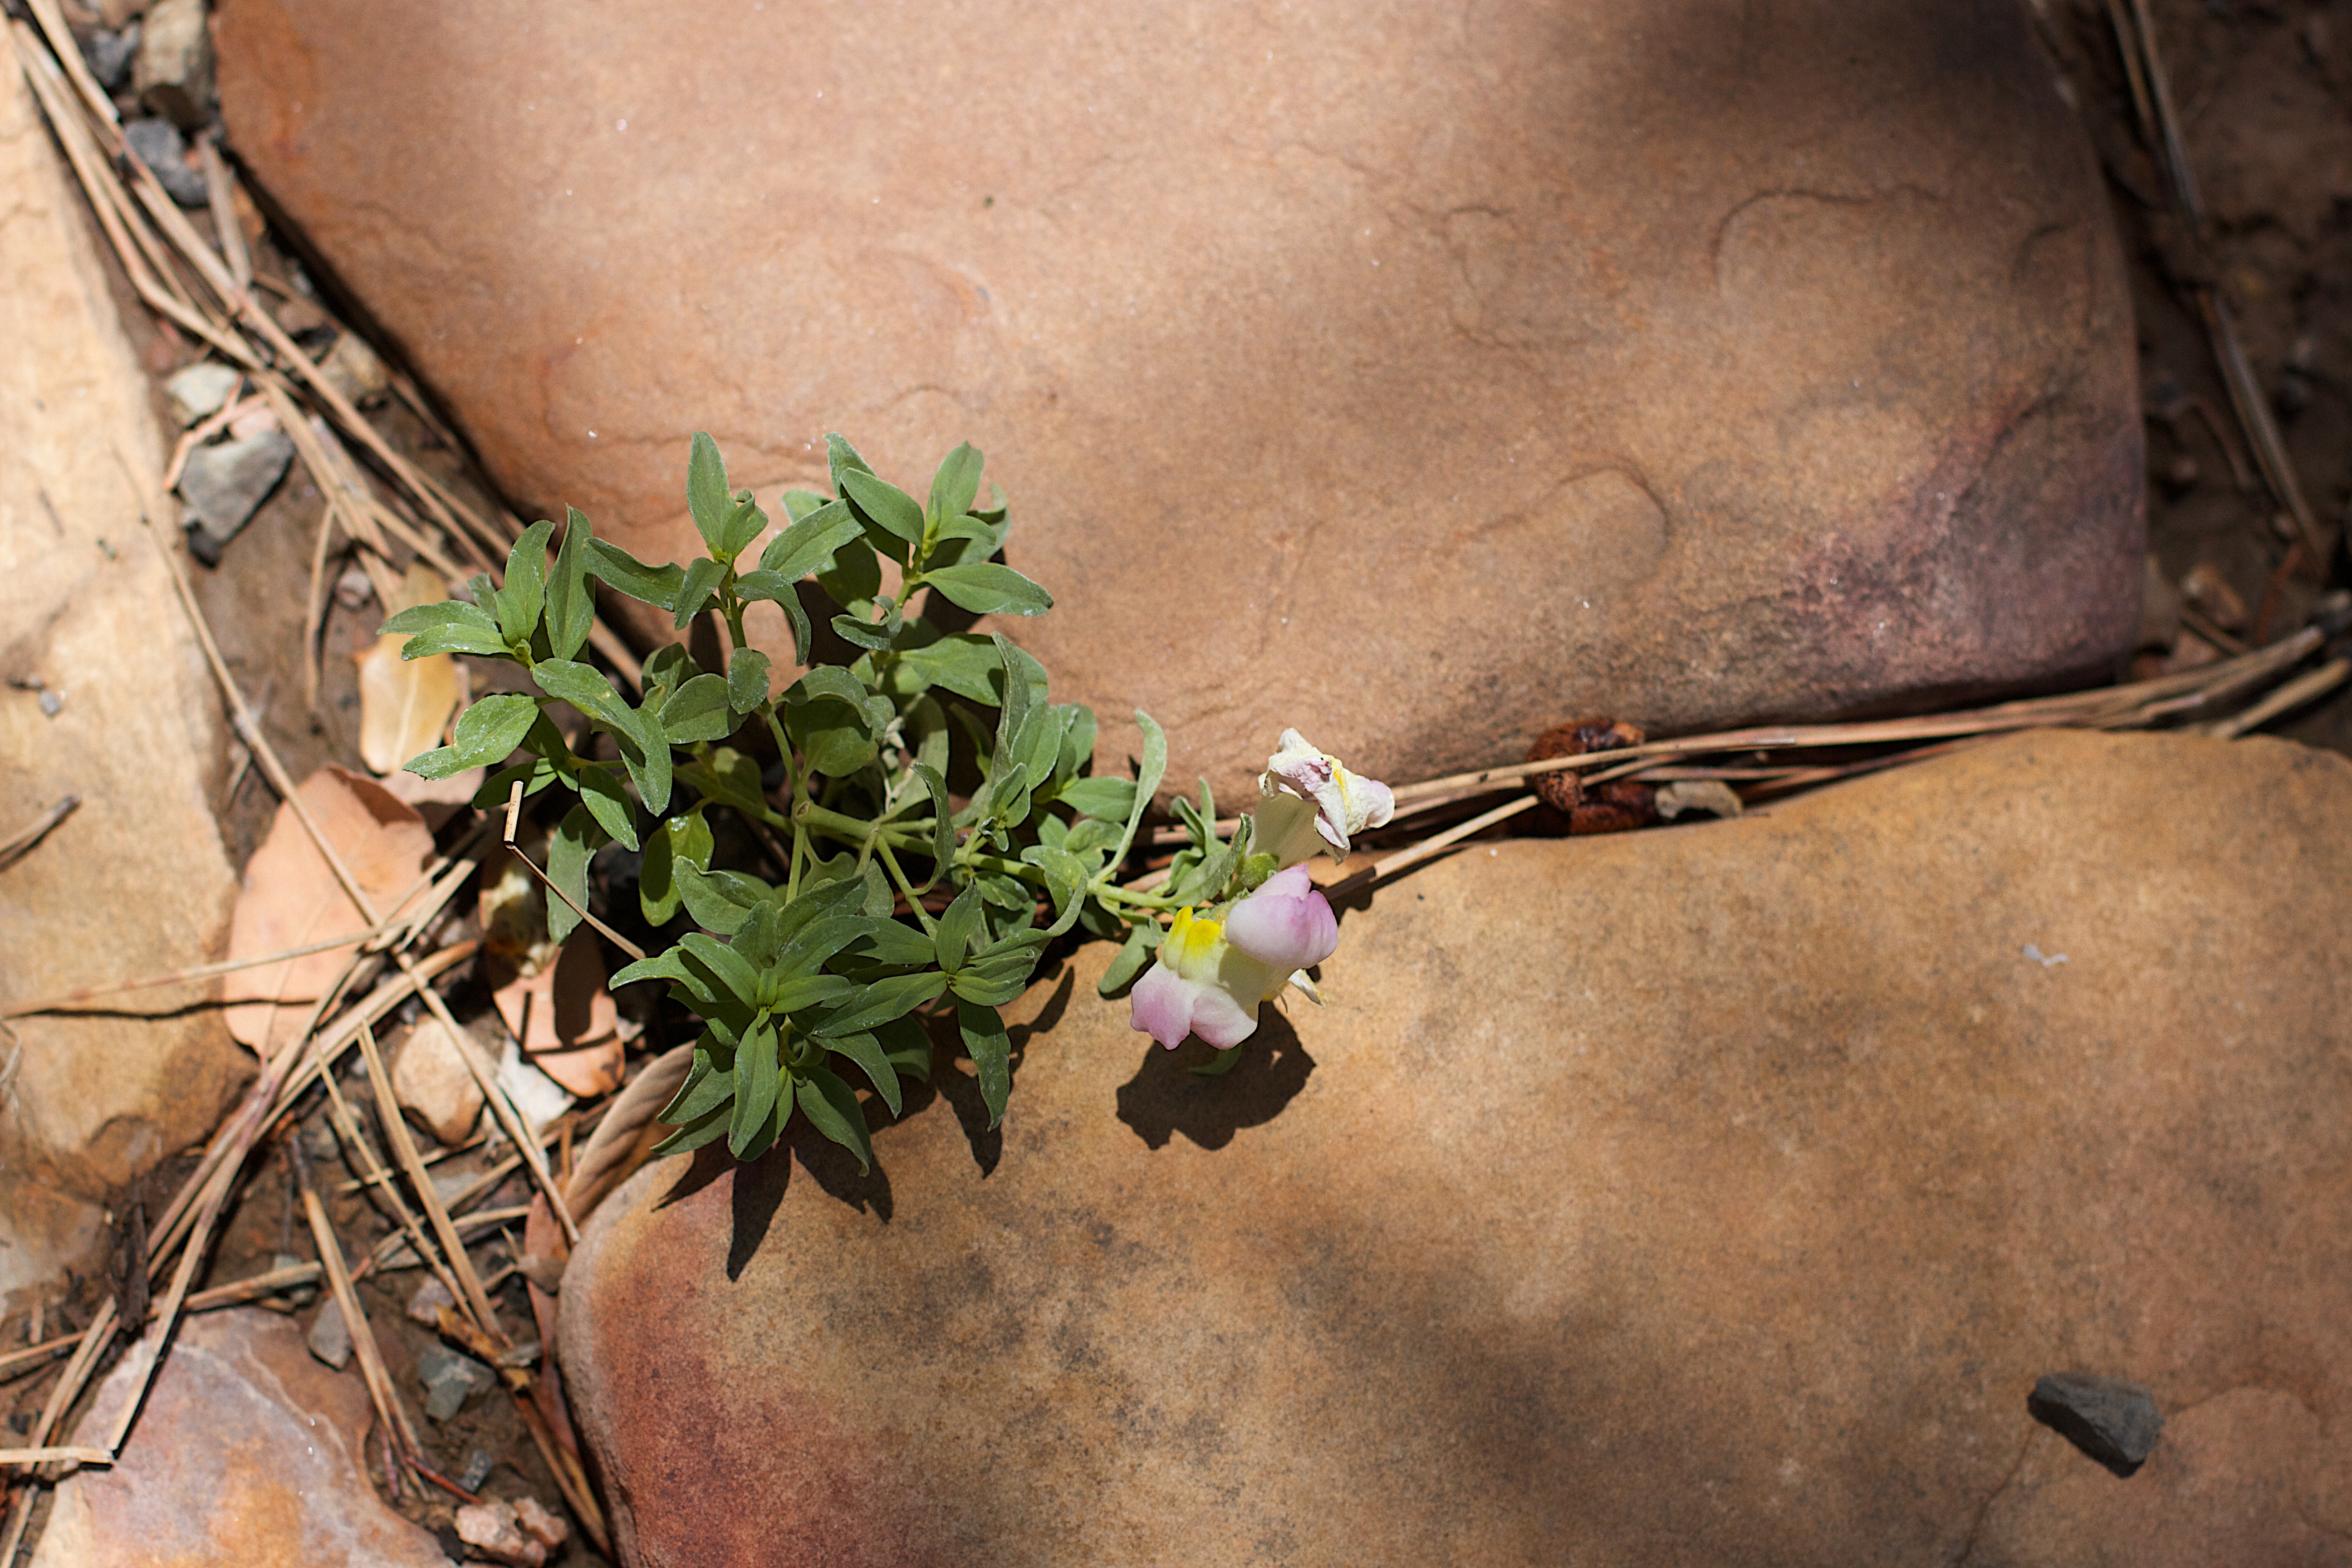
branch, plant, leaf, flower, soil, flora, macro photography